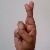
The image shows a hand gesture representing the letter 'R' in Indian Sign Language.